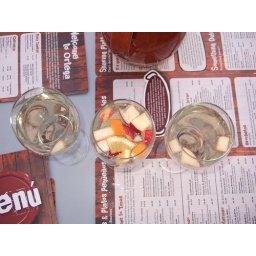
Notice that the middle glass contains ALL of the fruit in this Sangria